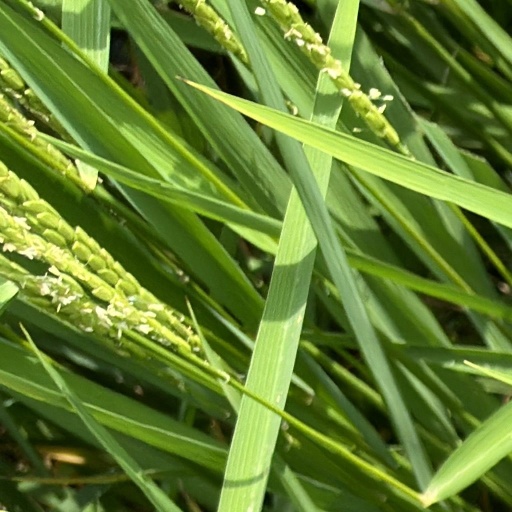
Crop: rice